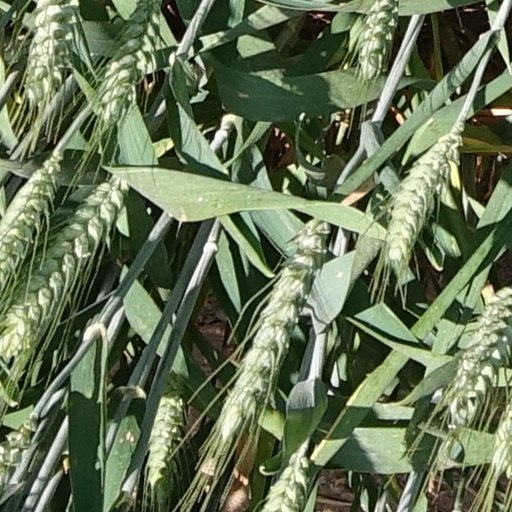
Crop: wheat